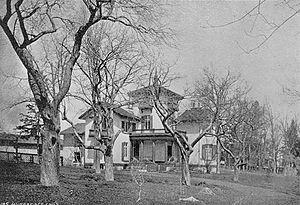
Villa Bellevue à Kingston (Ontario), l'ancienne résidence de John A. Macdonald, un des Pères de la Confédération et le premier Premier ministre du Canada.